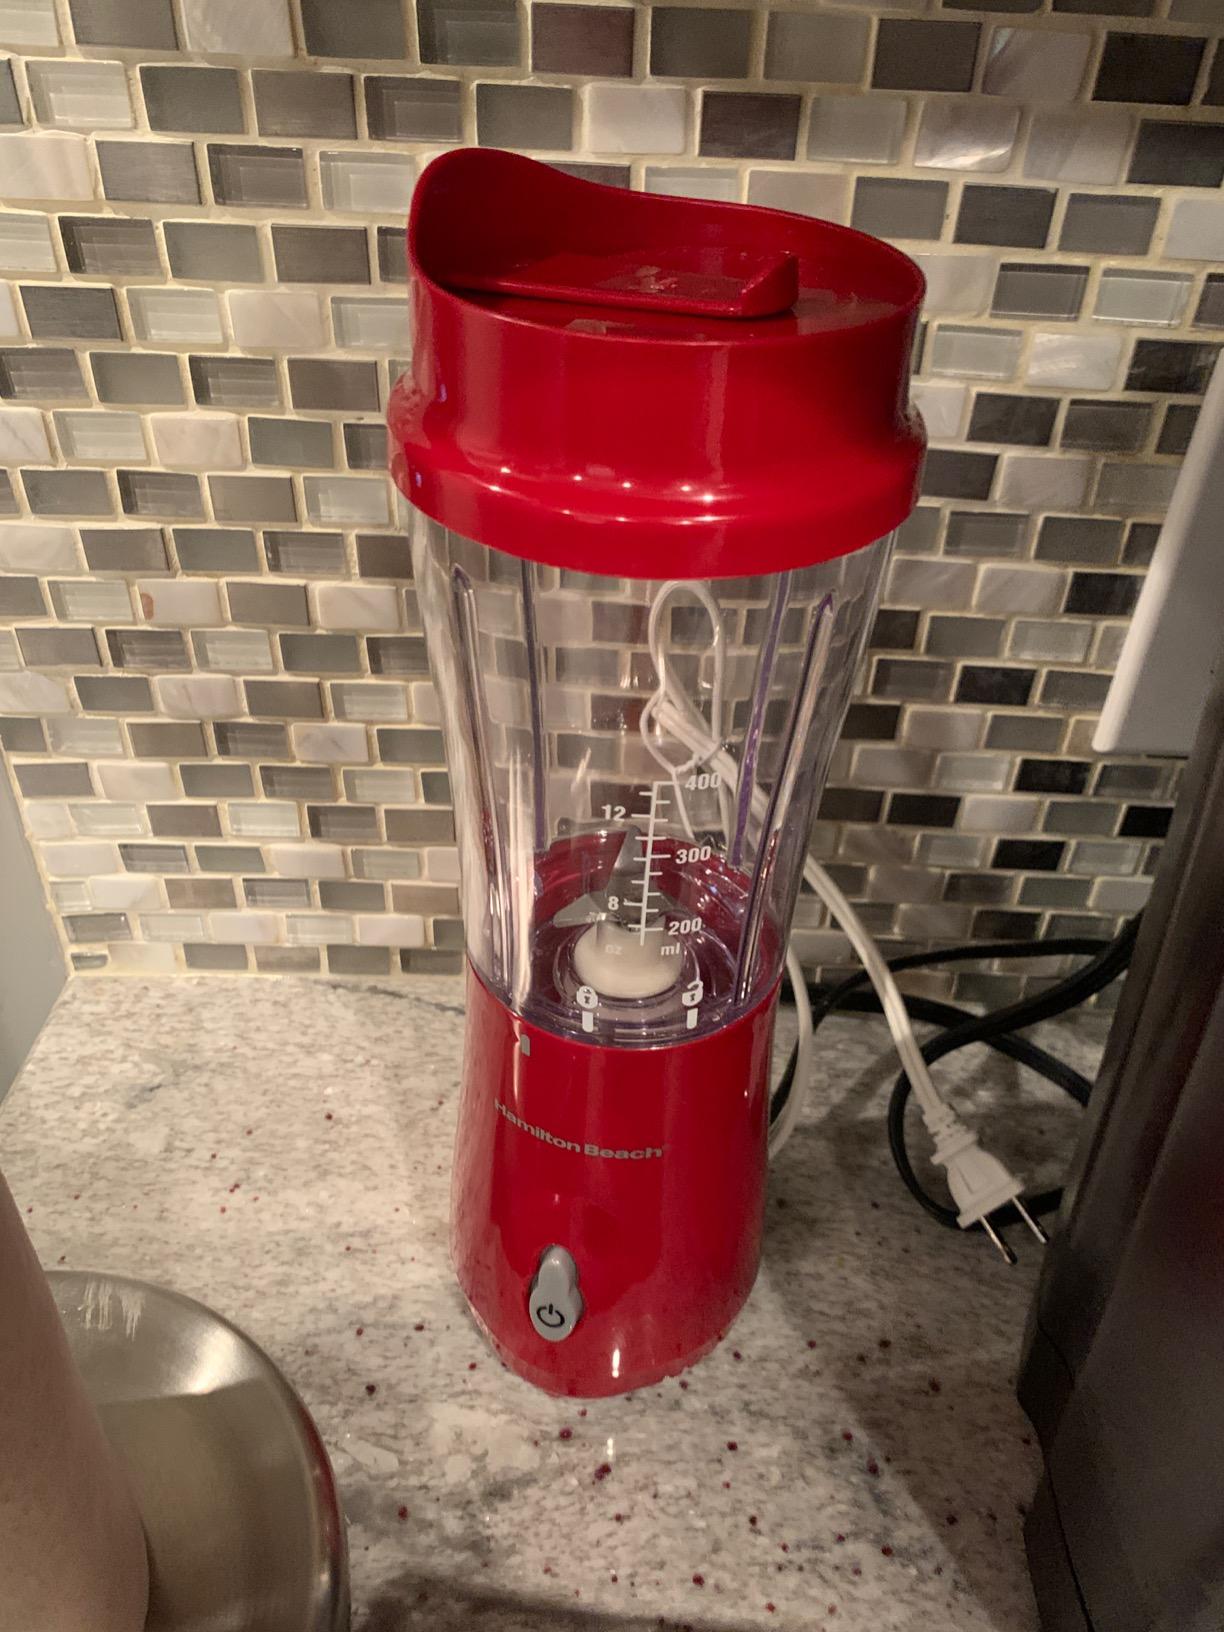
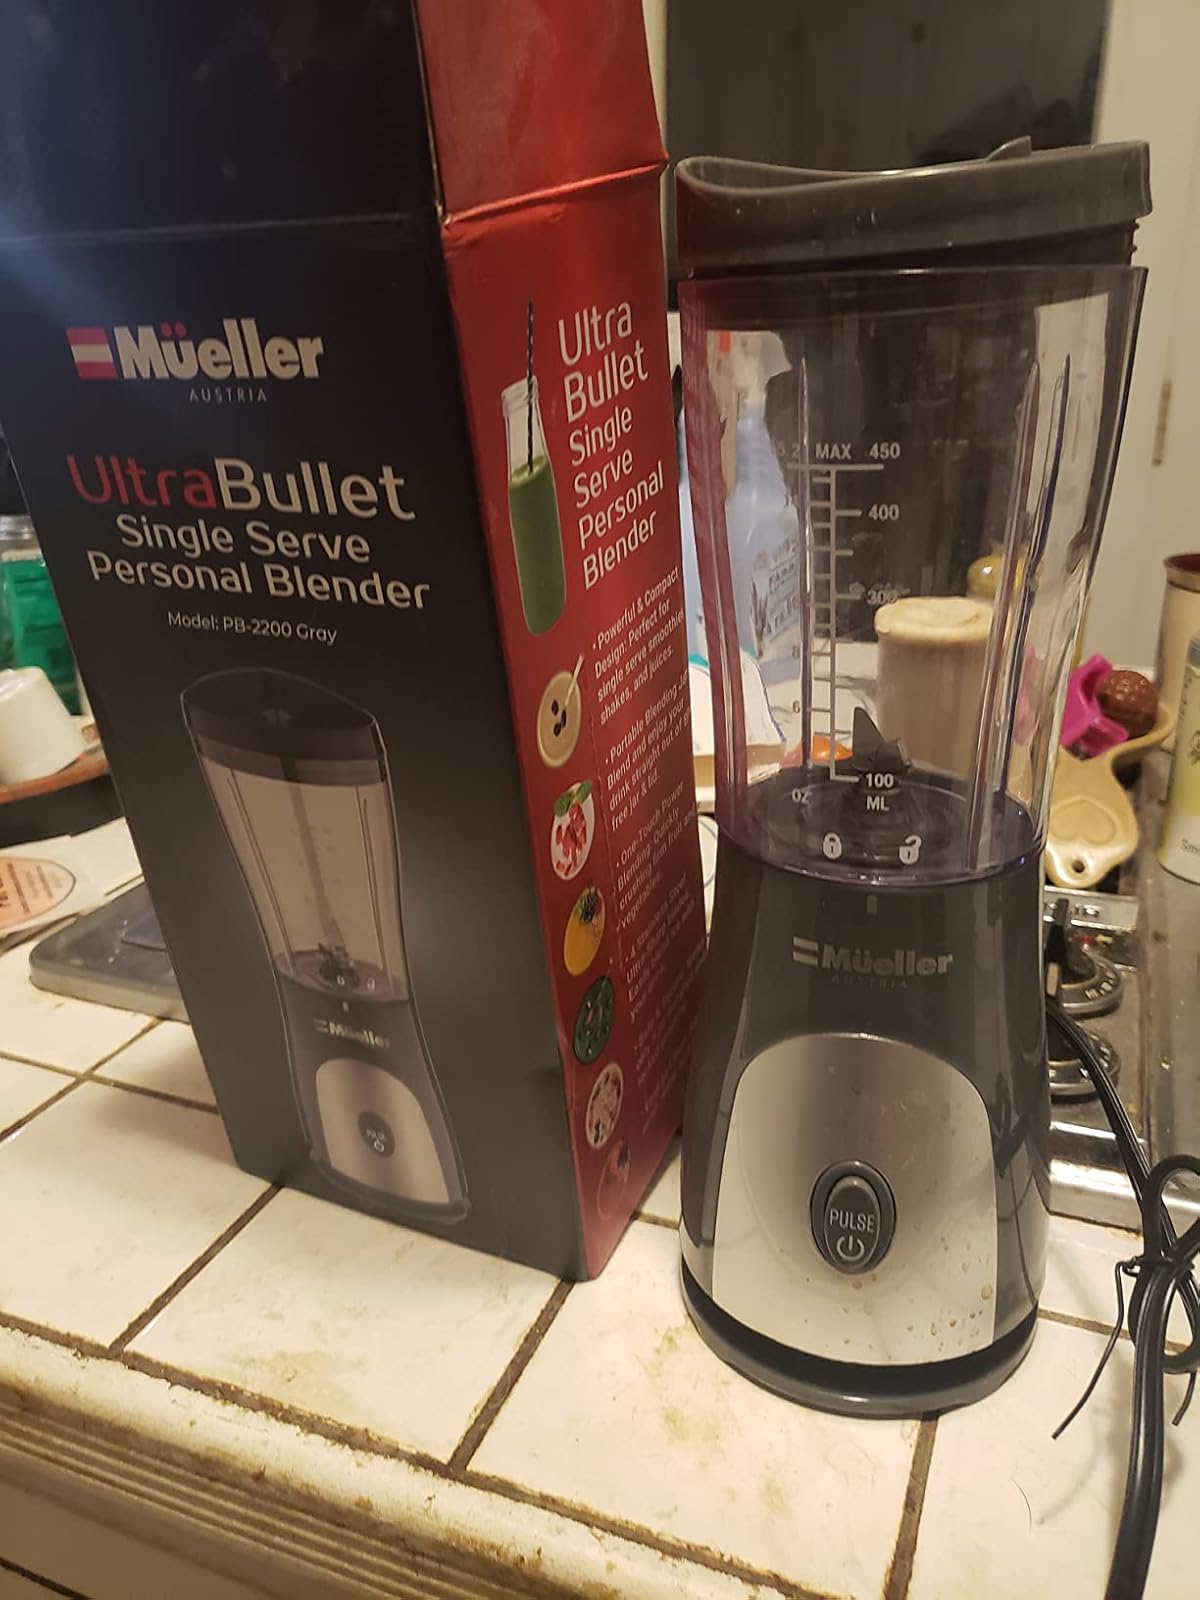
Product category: items_blender
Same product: no